Ralph Enckell

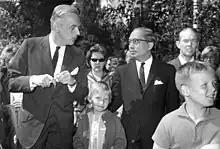
Ralph Enckell (left) hosts UN Secretary General U Thant during his visit in Finland in 1962.

Carl Fredrik Ralph Alexander Enckell (13 May 1913, in Helsinki – 18 May 2001, in Helsinki) was a Finnish diplomat.